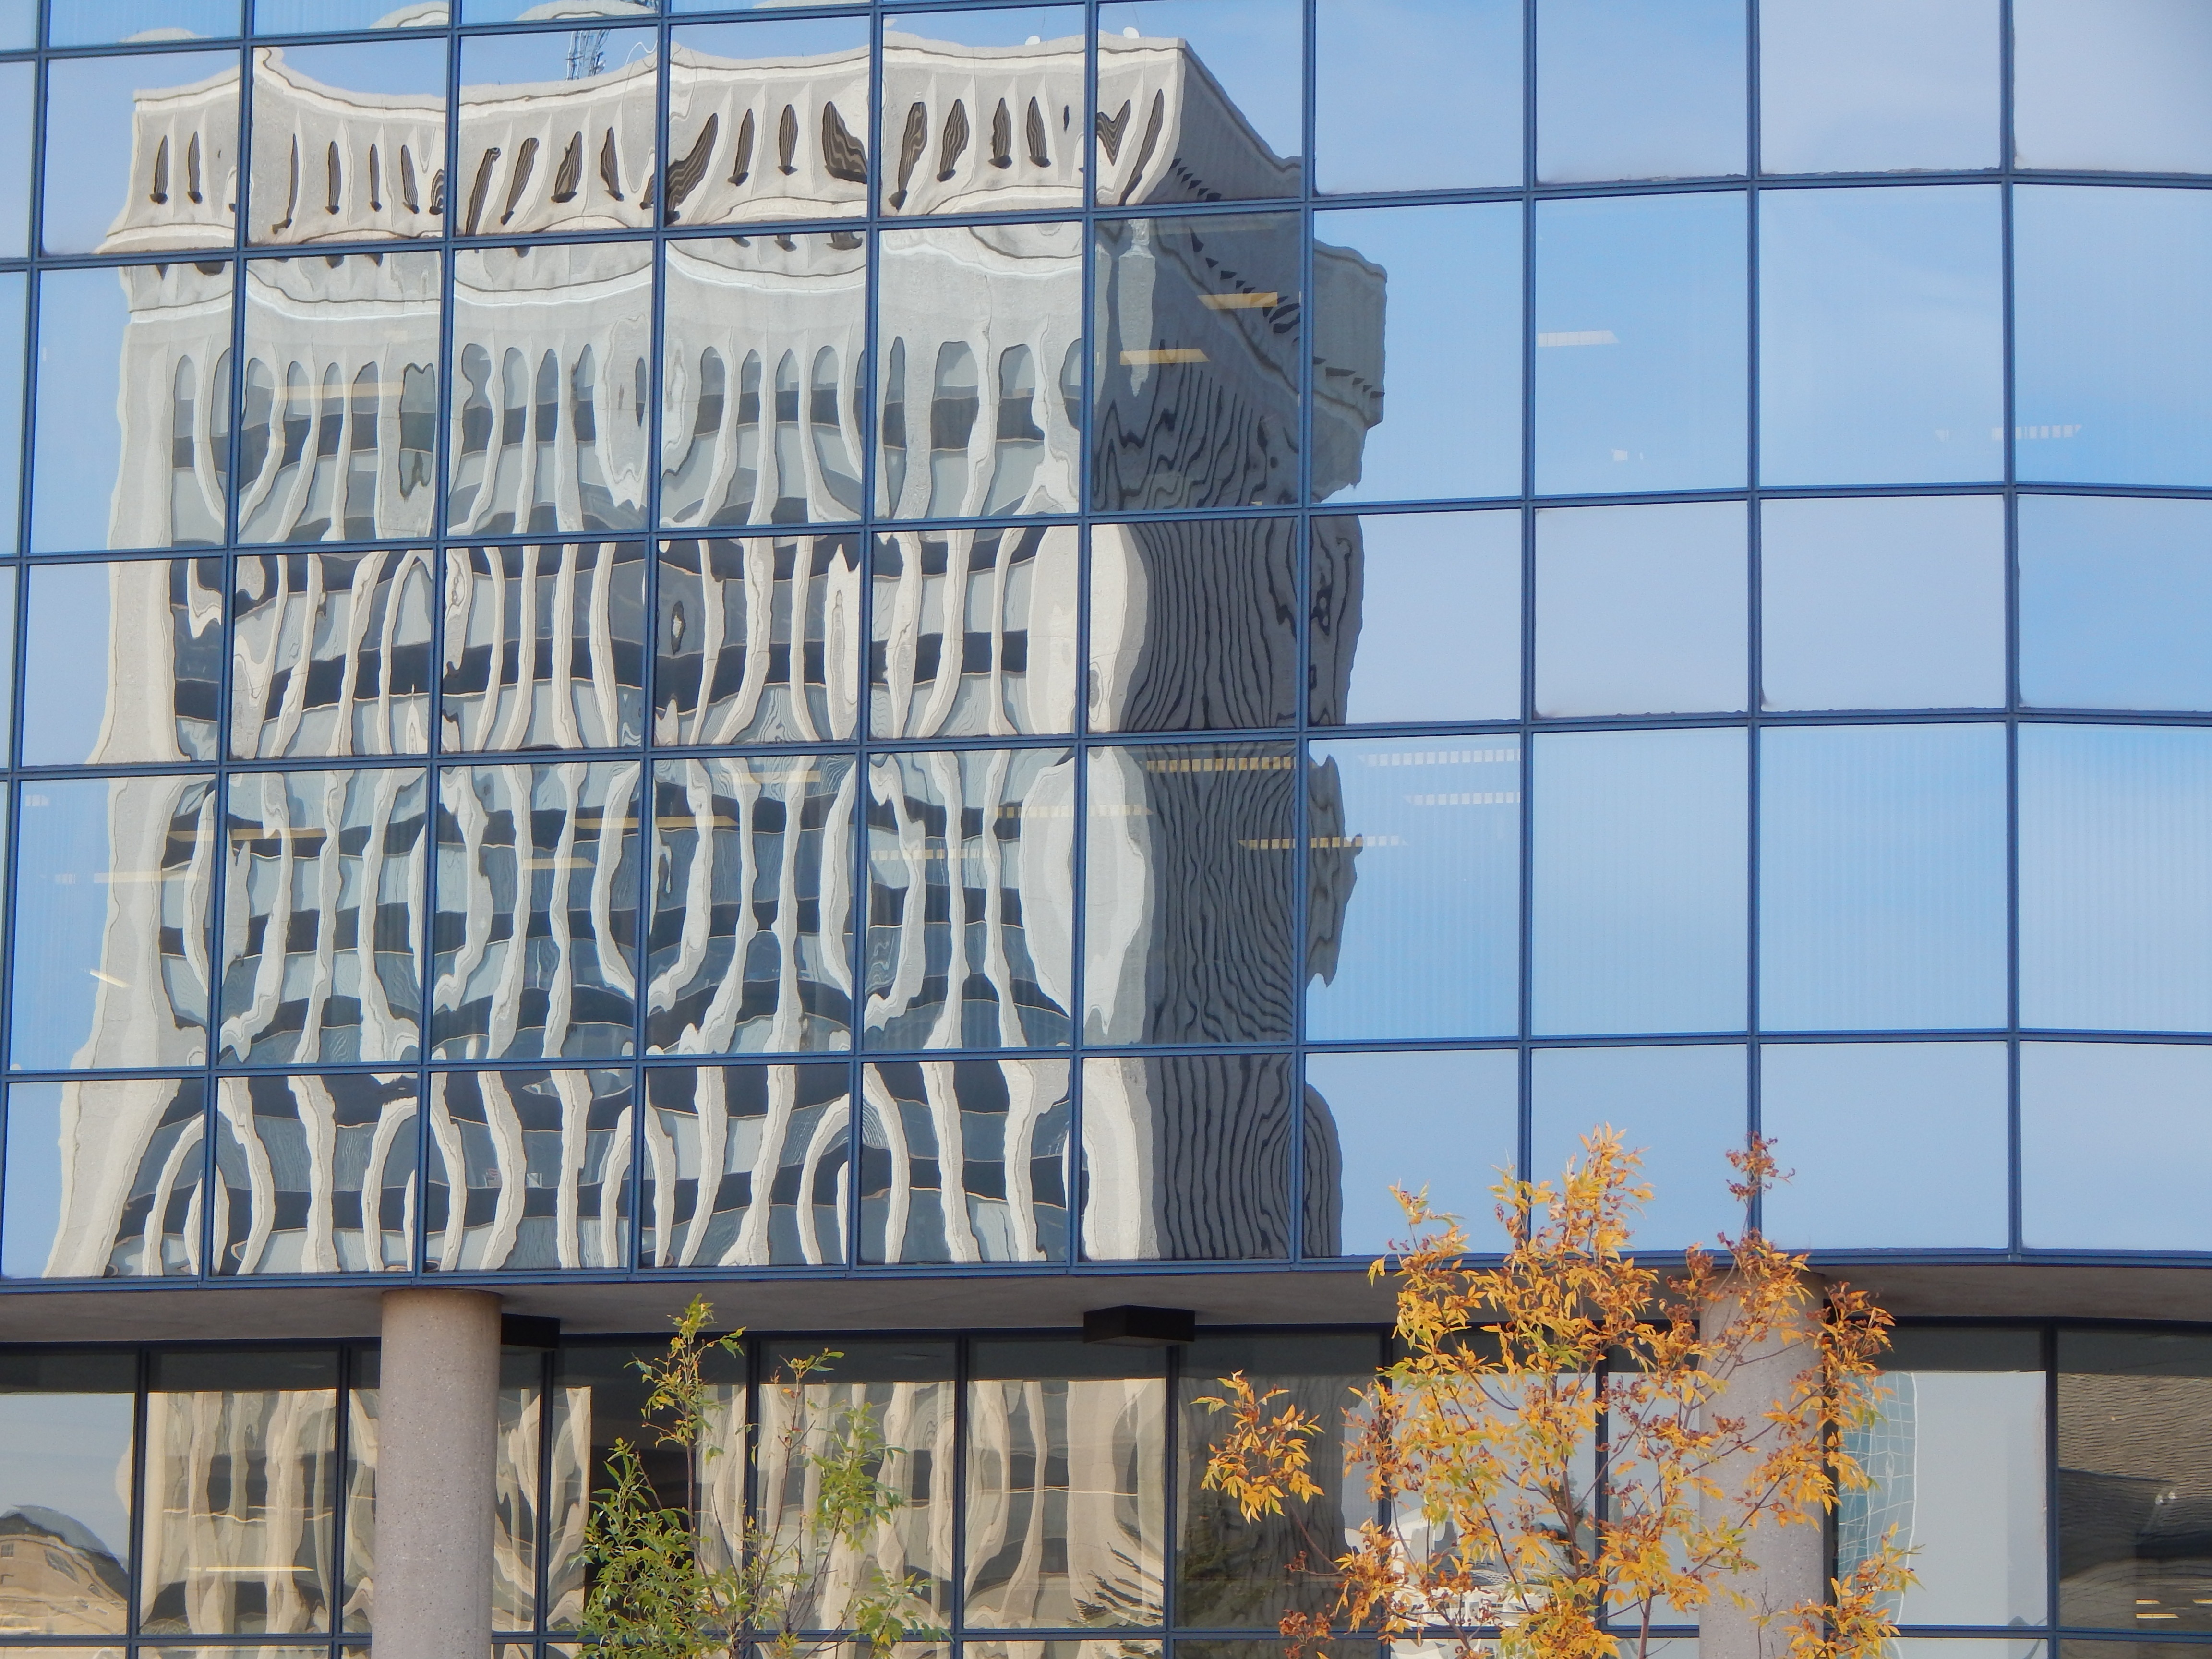
architecture, window, glass, building, city, urban, wall, advertising, downtown, reflection, tower, corporate, office, landmark, facade, blue, modern, tower block, interior design, windows, regina, saskatchewan, urban area